1983–84 S.L. Benfica season

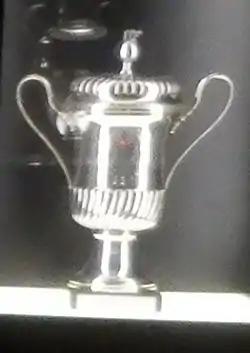
The Iberian Cup trophy on display at Museu Cosme Damião

Benfica first visited the San Mamés Stadium on the 17, losing 2–1. A week later, they received Bilbao at home and won by 3–1, thus keeping the trophy. Between that, Benfica played the Portuguese Cup final with Porto, winning one-nil with a goal from Carlos Manuel. The league campaign started in the best of terms, with four consecutive wins, while in the European Cup, Benfica eliminated Linfield in the first round. In October, they dropped the first points, in a draw with Braga, which left the club in second, a point shy of the leader Porto, their next opponent. In the Clássico, Benfica beat his rival Porto and assumed first place. Later in the month, Benfica defeated Olympiacos in the second round of the European Cup, qualifying for the quarter-final. In November and December, Benfica won all their league matches, but lost the Supertaça Cândido de Oliveira to Porto.